Bonnington Pavilion

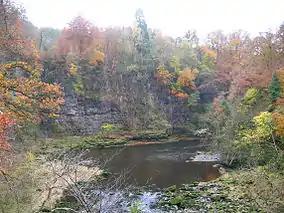
The natural amphitheatre below Corra Linn.

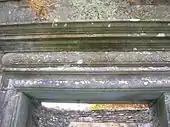
The door and 1708 date stone.

The pavilion had 2 floors, and the bottom floor may have been used at one stage as a kitchen for the preparation of refreshments for the ladies and gentlemen who came down from Bonnington House to view the falls.